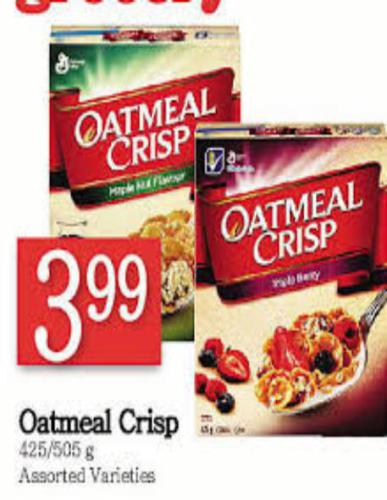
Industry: Food